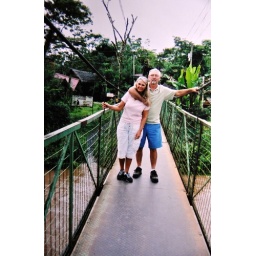
Jan& Billy over a river in the rain forest